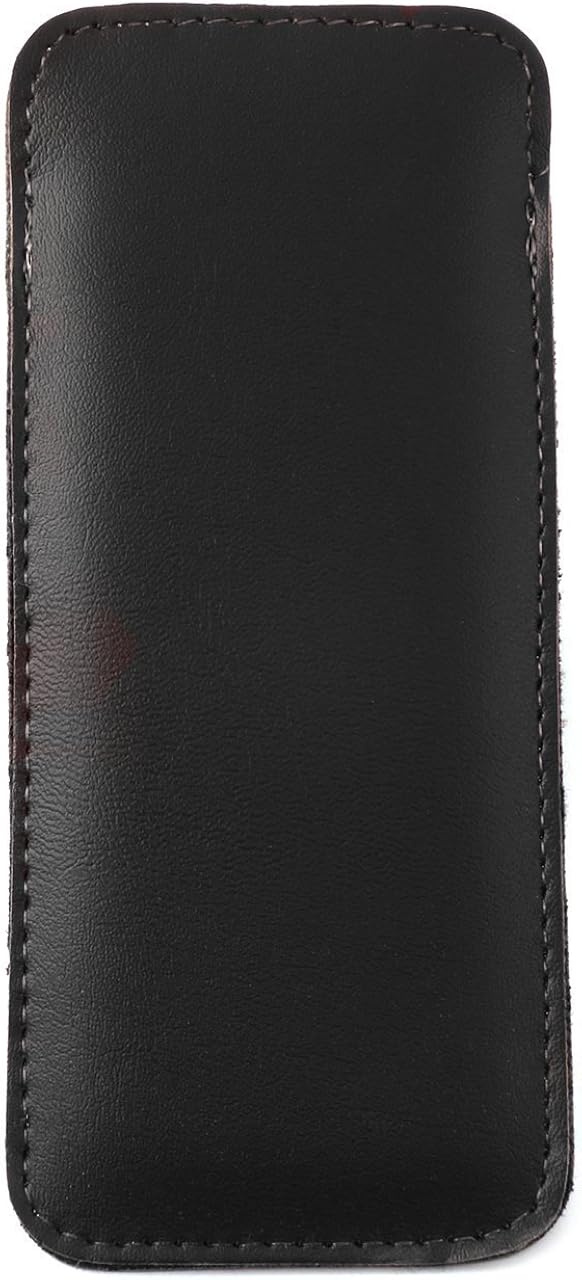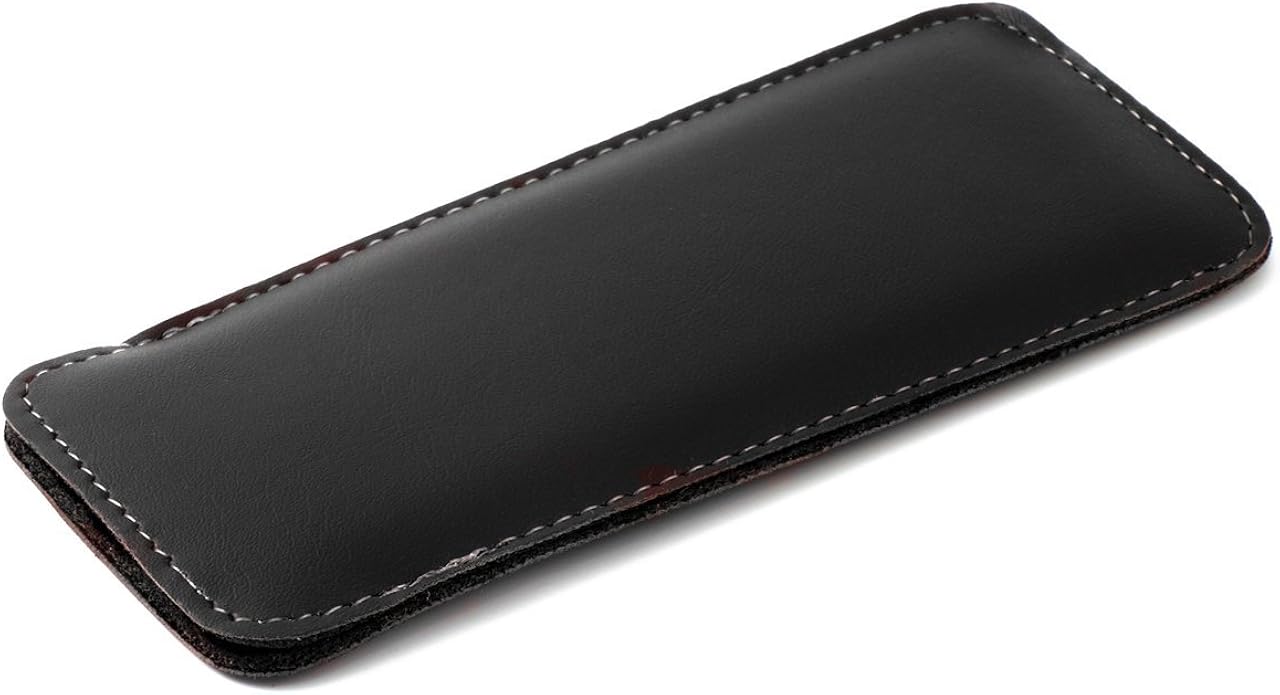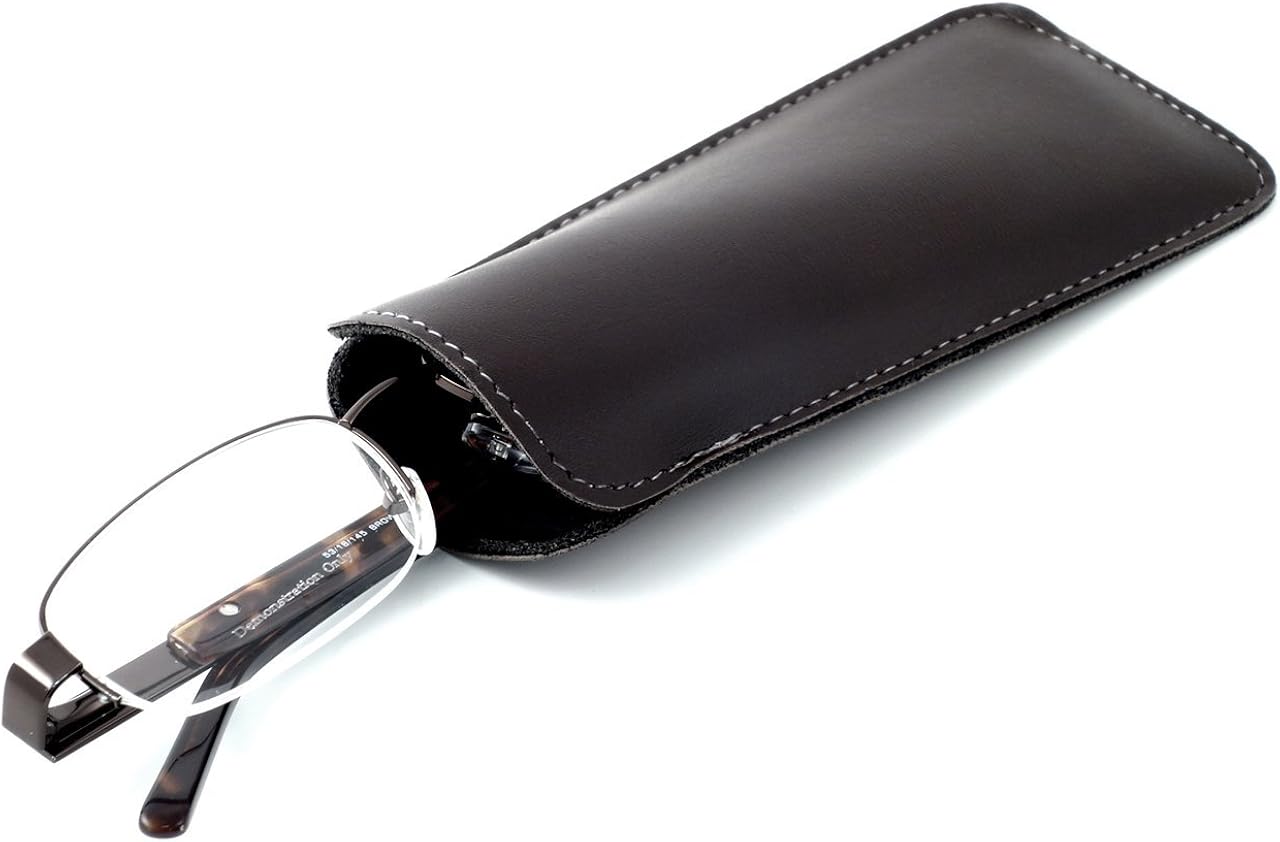
Mens Half Slip Soft Slip In Eyeglass Case
Category: AMAZON FASHION
Pocket sized slip in eyeglass case. Made of soft faux leather. Case has no closure or belt loops. Perfect for on the go and protection for your eyewear. Available in two stylish colors. Case measures 5.9" long x 2.5" wide.
Features: Faux Leather | no closure closure | Case Made in the USA | Faux Leather Slip-In Eyeglass Case | Fits Small to Medium Size Frames ; Case measures 5.9" long x 2.5" wide. | Eyeglasses Not Included | Best Used with Eyeglasses